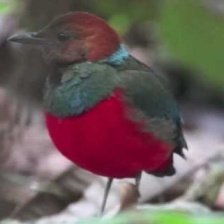
Species: RED BELLIED PITTA
Scientific name: PITTA ERYTHROGASTER